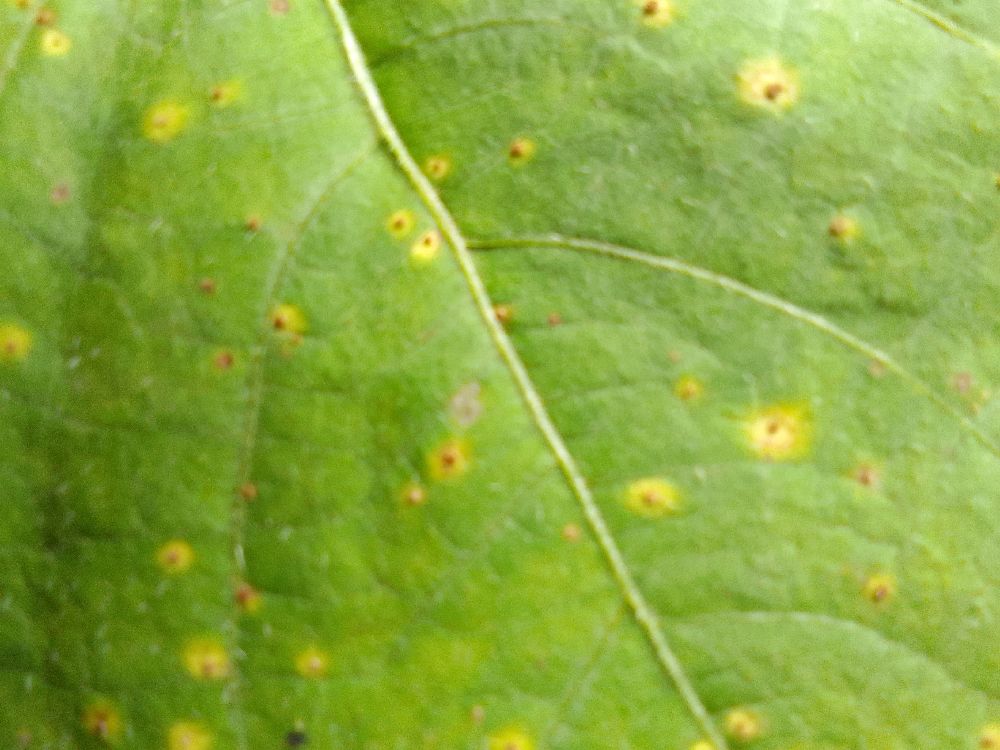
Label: rust